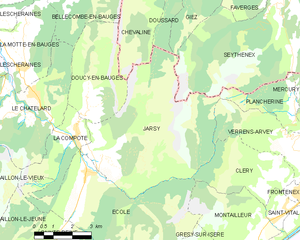
Carte des communes françaises